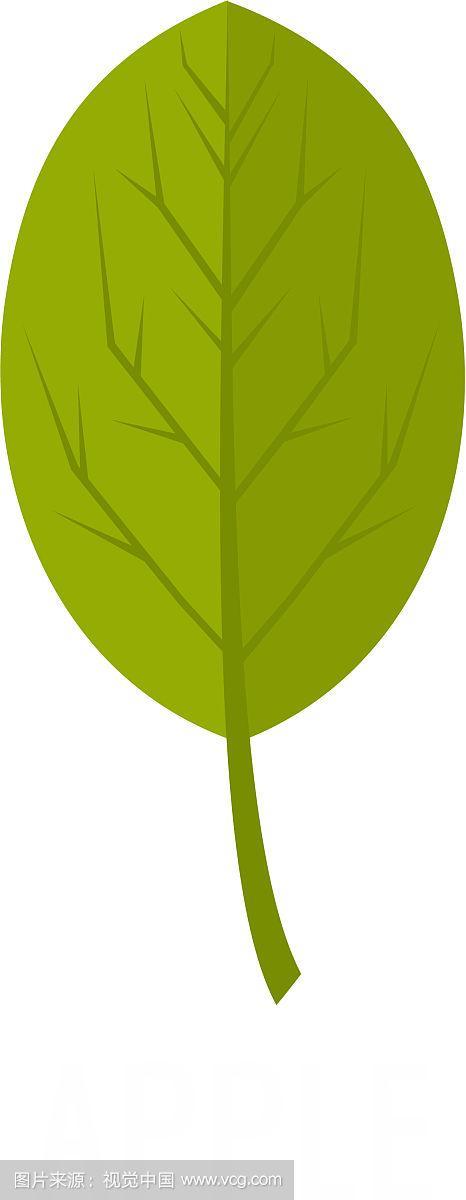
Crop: apple
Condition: healthy